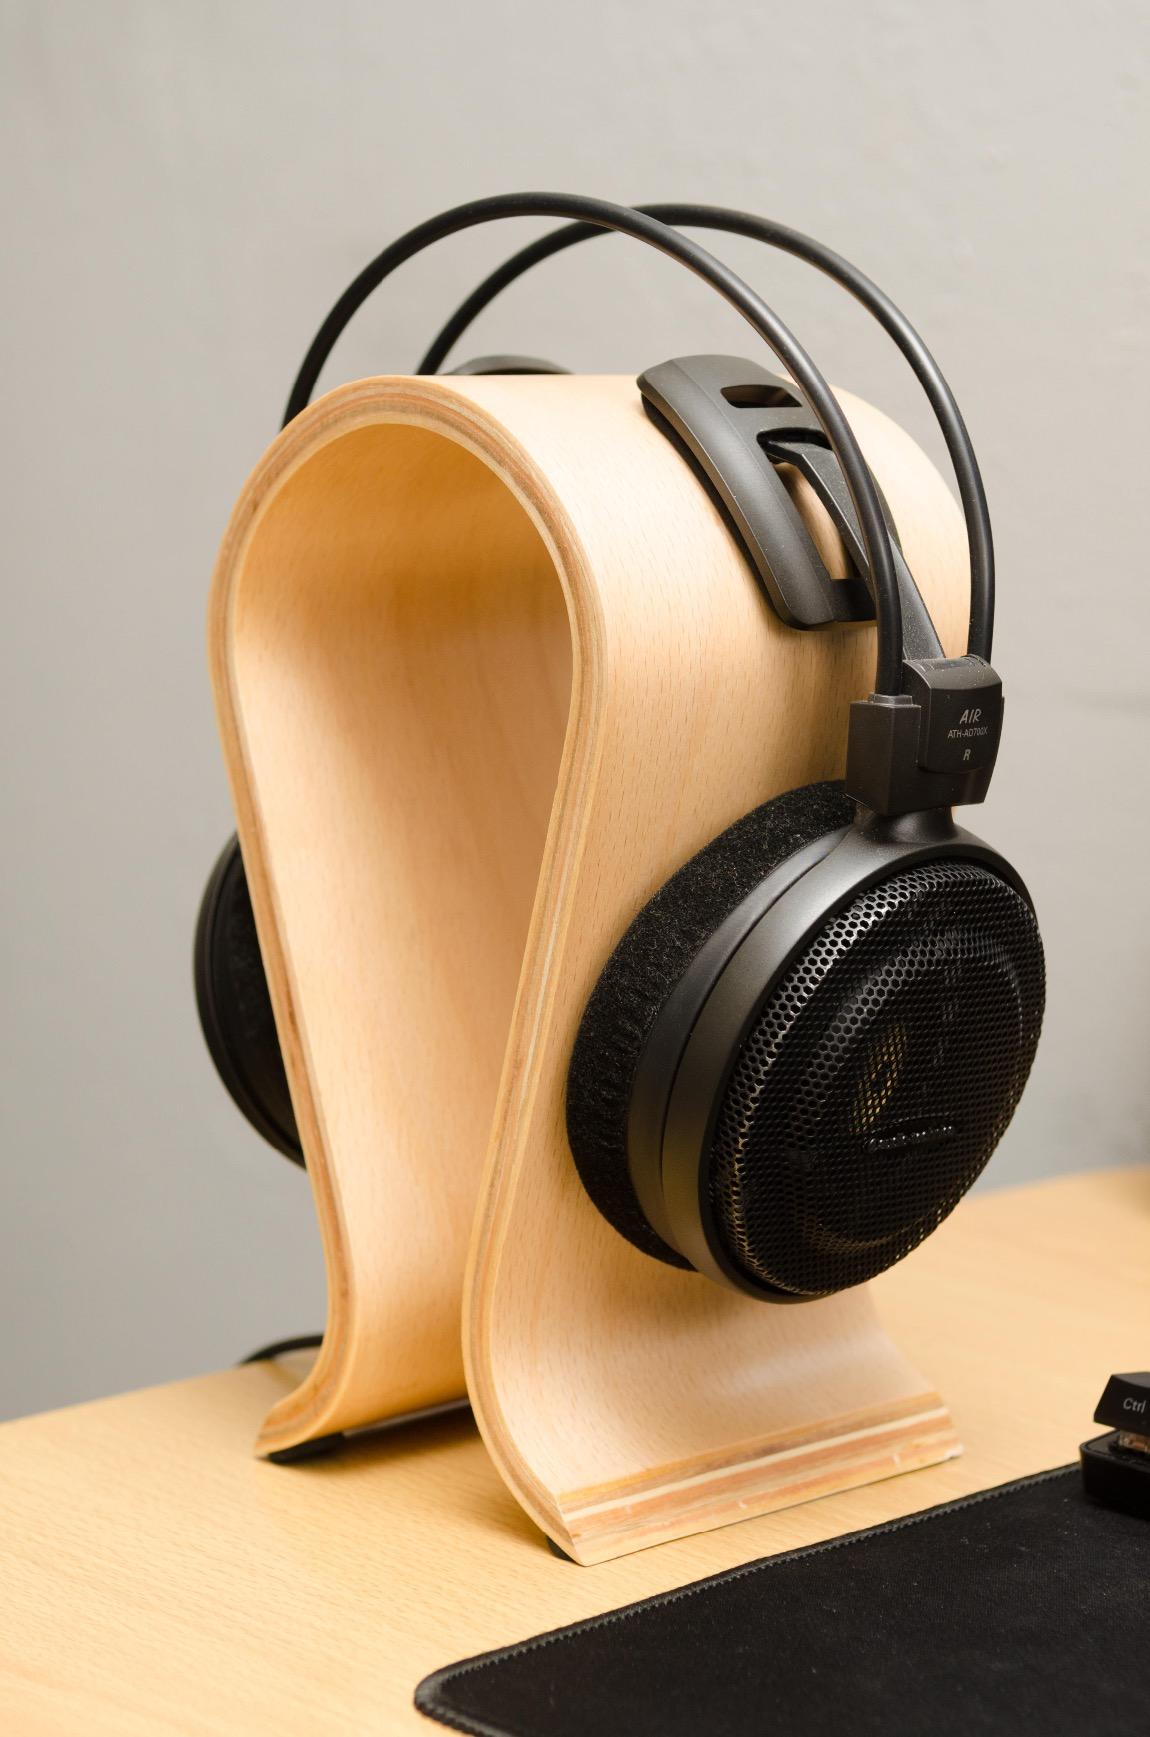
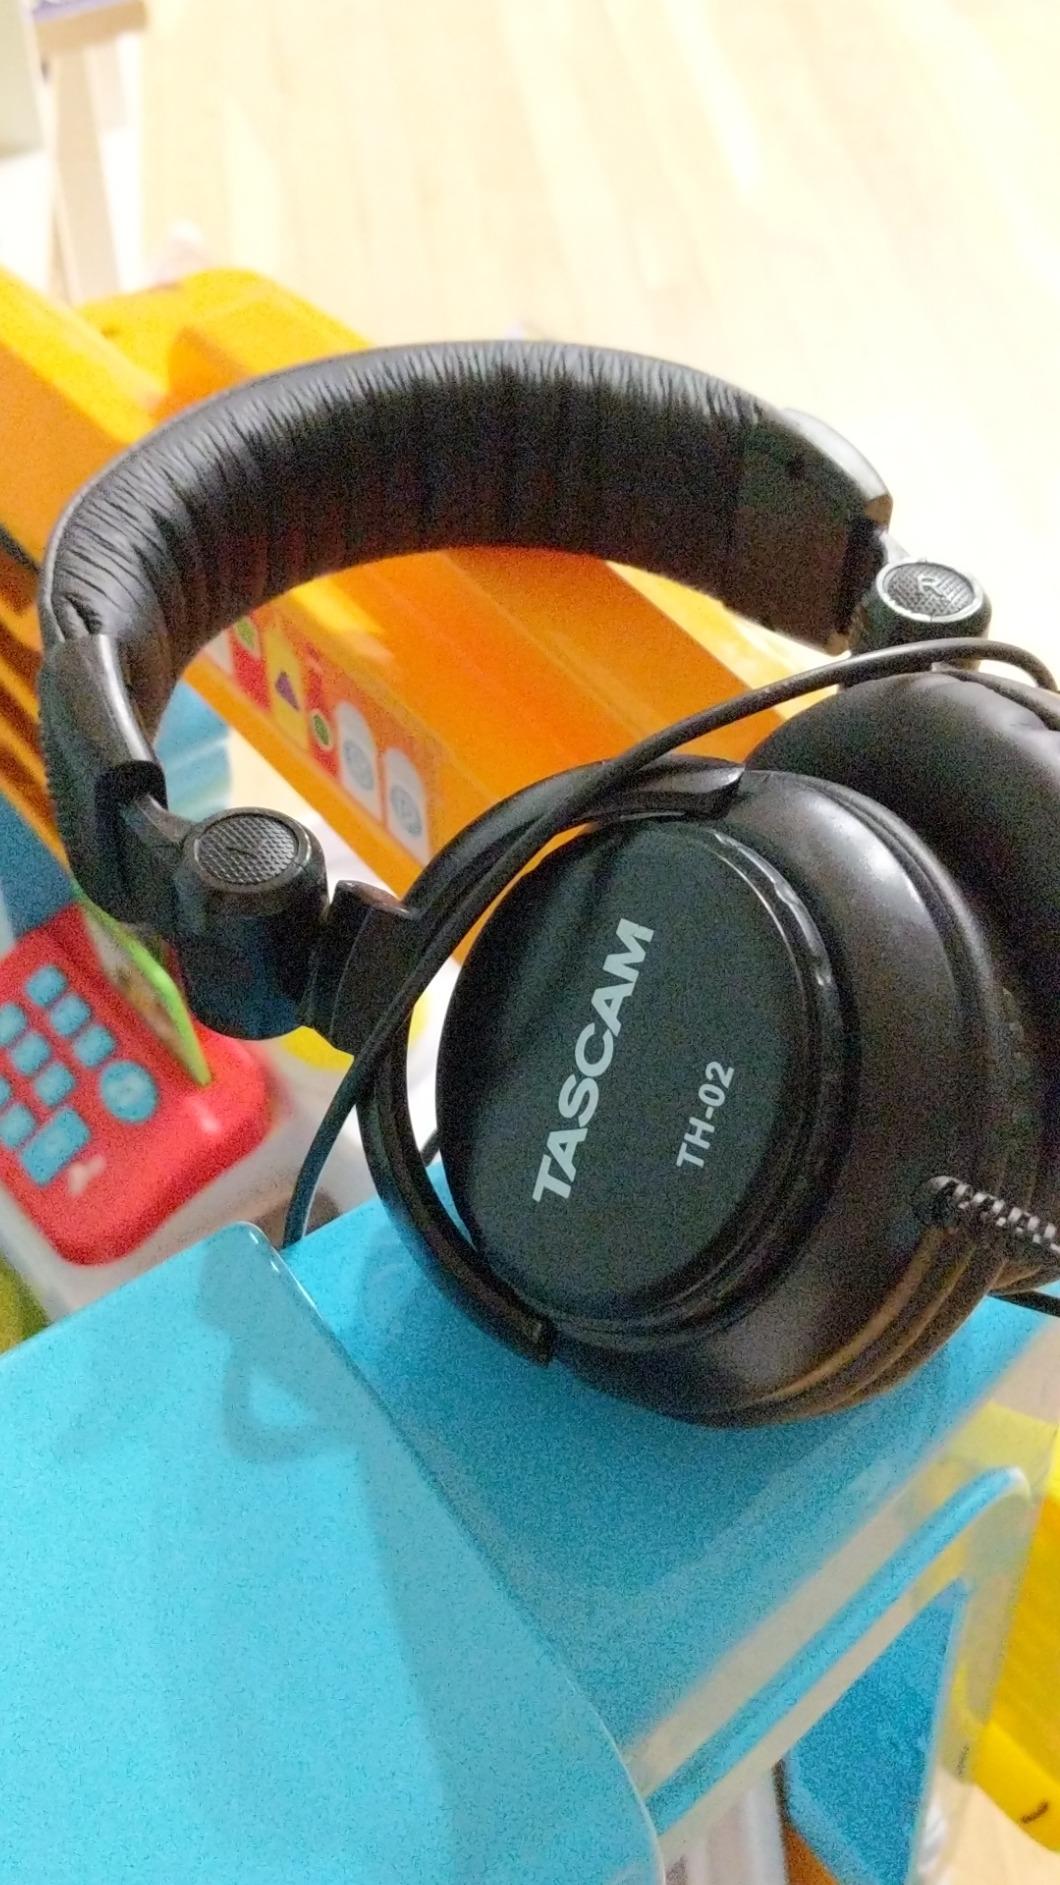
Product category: headphones
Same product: no